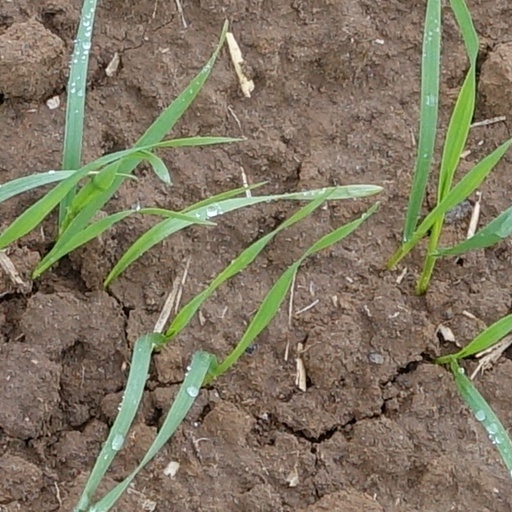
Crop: wheat